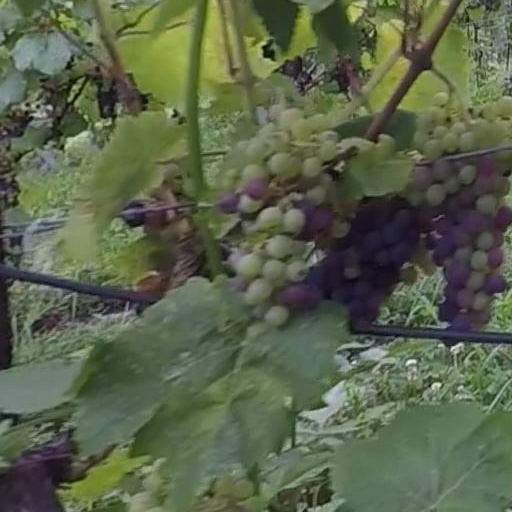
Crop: grape